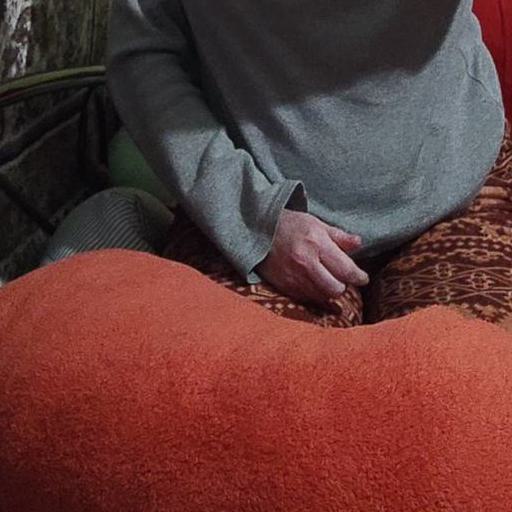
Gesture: no_gesture